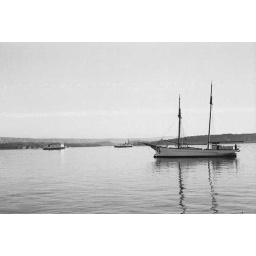
We went out on a fishing boat near Goteborg on the southwest coast and we passed this schooner. Sweden 1978